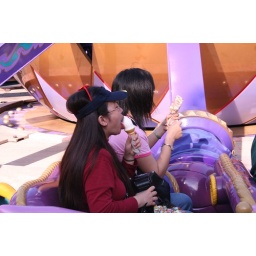
the girl in the red had perfect ice cream lickig form...the other girl, couldn't keep up to save her life!!